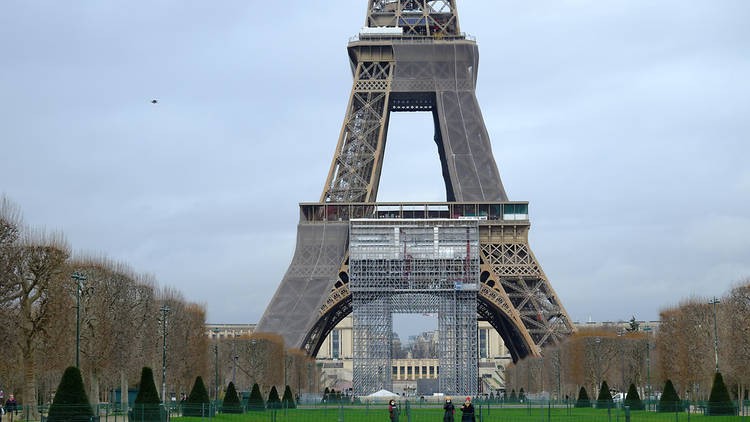
Landmark: Eiffel Tower